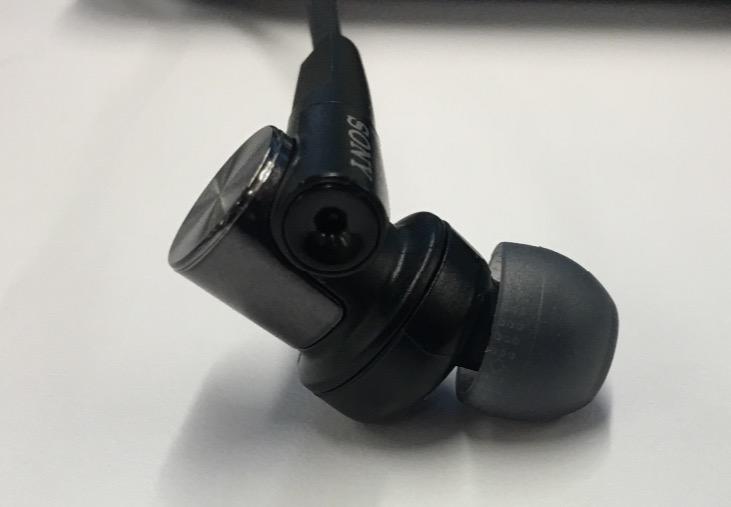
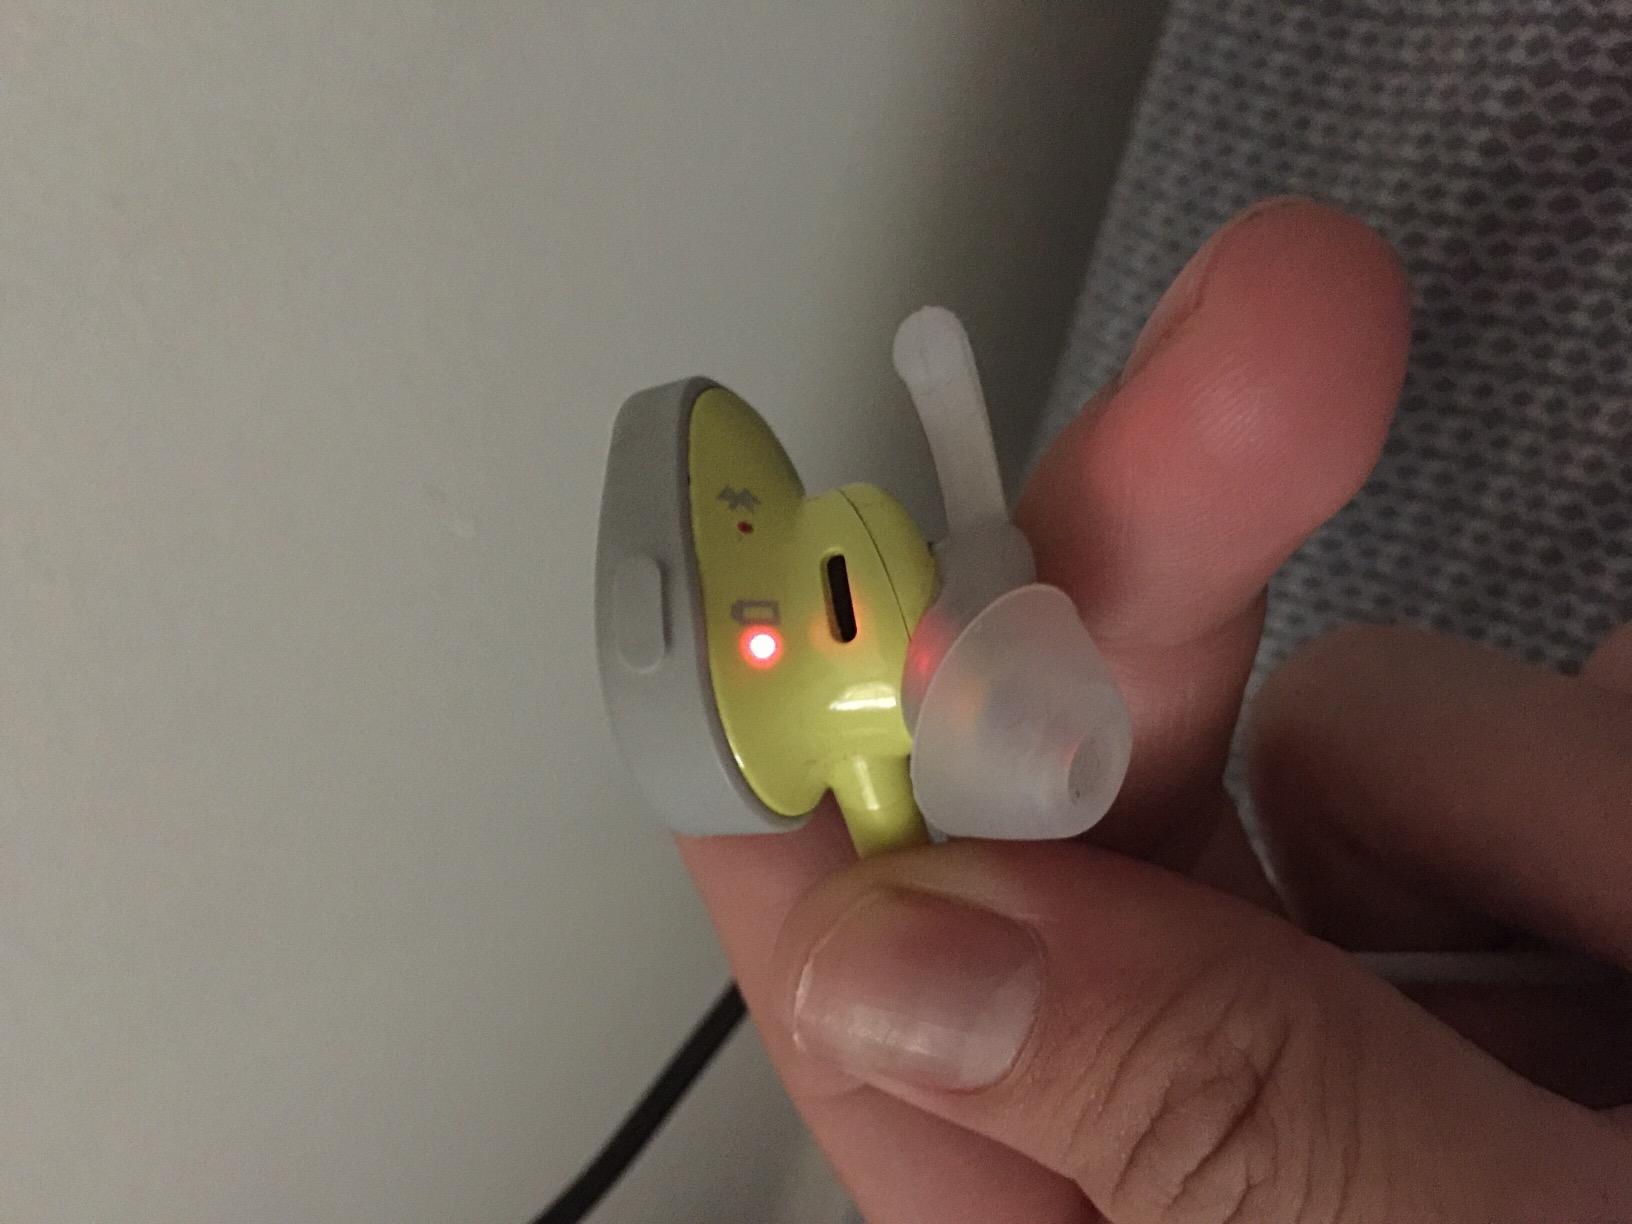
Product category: headphones
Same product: no